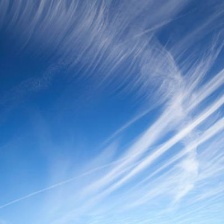
Cloud type: Cirrus